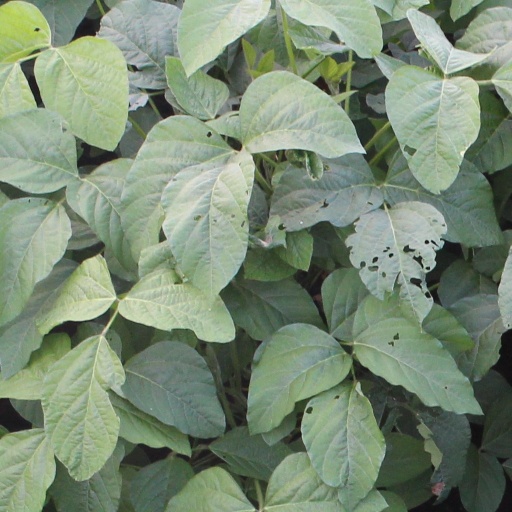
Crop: soybean